Stolpersteine in Prague-Holešovice

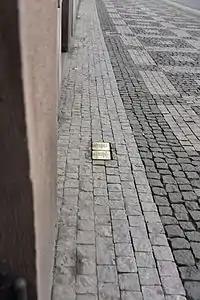
Stolperstein for Otto Goldstein and František Lauser

This is a list of Stolpersteine in the Holešovice district of Prague. Stolpersteine is the German name for stumbling blocks collocated all over Europe by German artist Gunter Demnig. They commemorate the fate of the Nazi victims who were murdered, deported, exiled or driven to suicide.